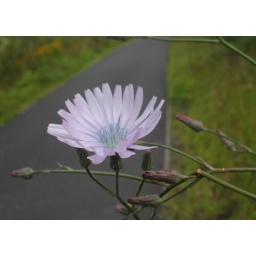
I've no idea what type of flower it is but I liked the shades of blue in it.